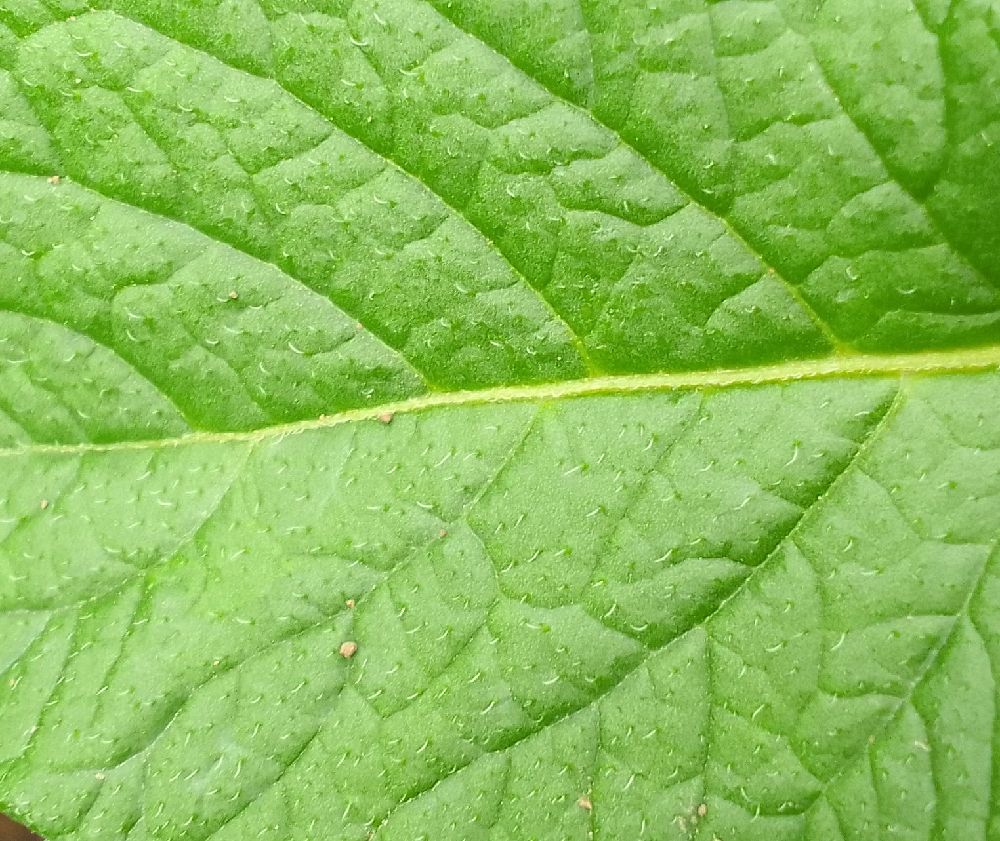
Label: Healthy